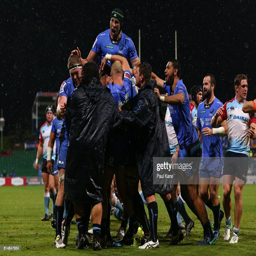
the force celebrate a try by rugby player during the round match between the force and sports team .